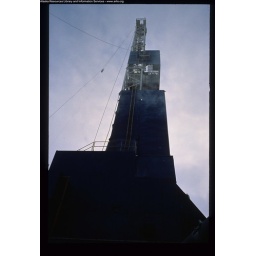
Oil drilling rig tower (close up) silhouetted against blue sky - Prudhoe Bay. October 11, 1989. Public Domain